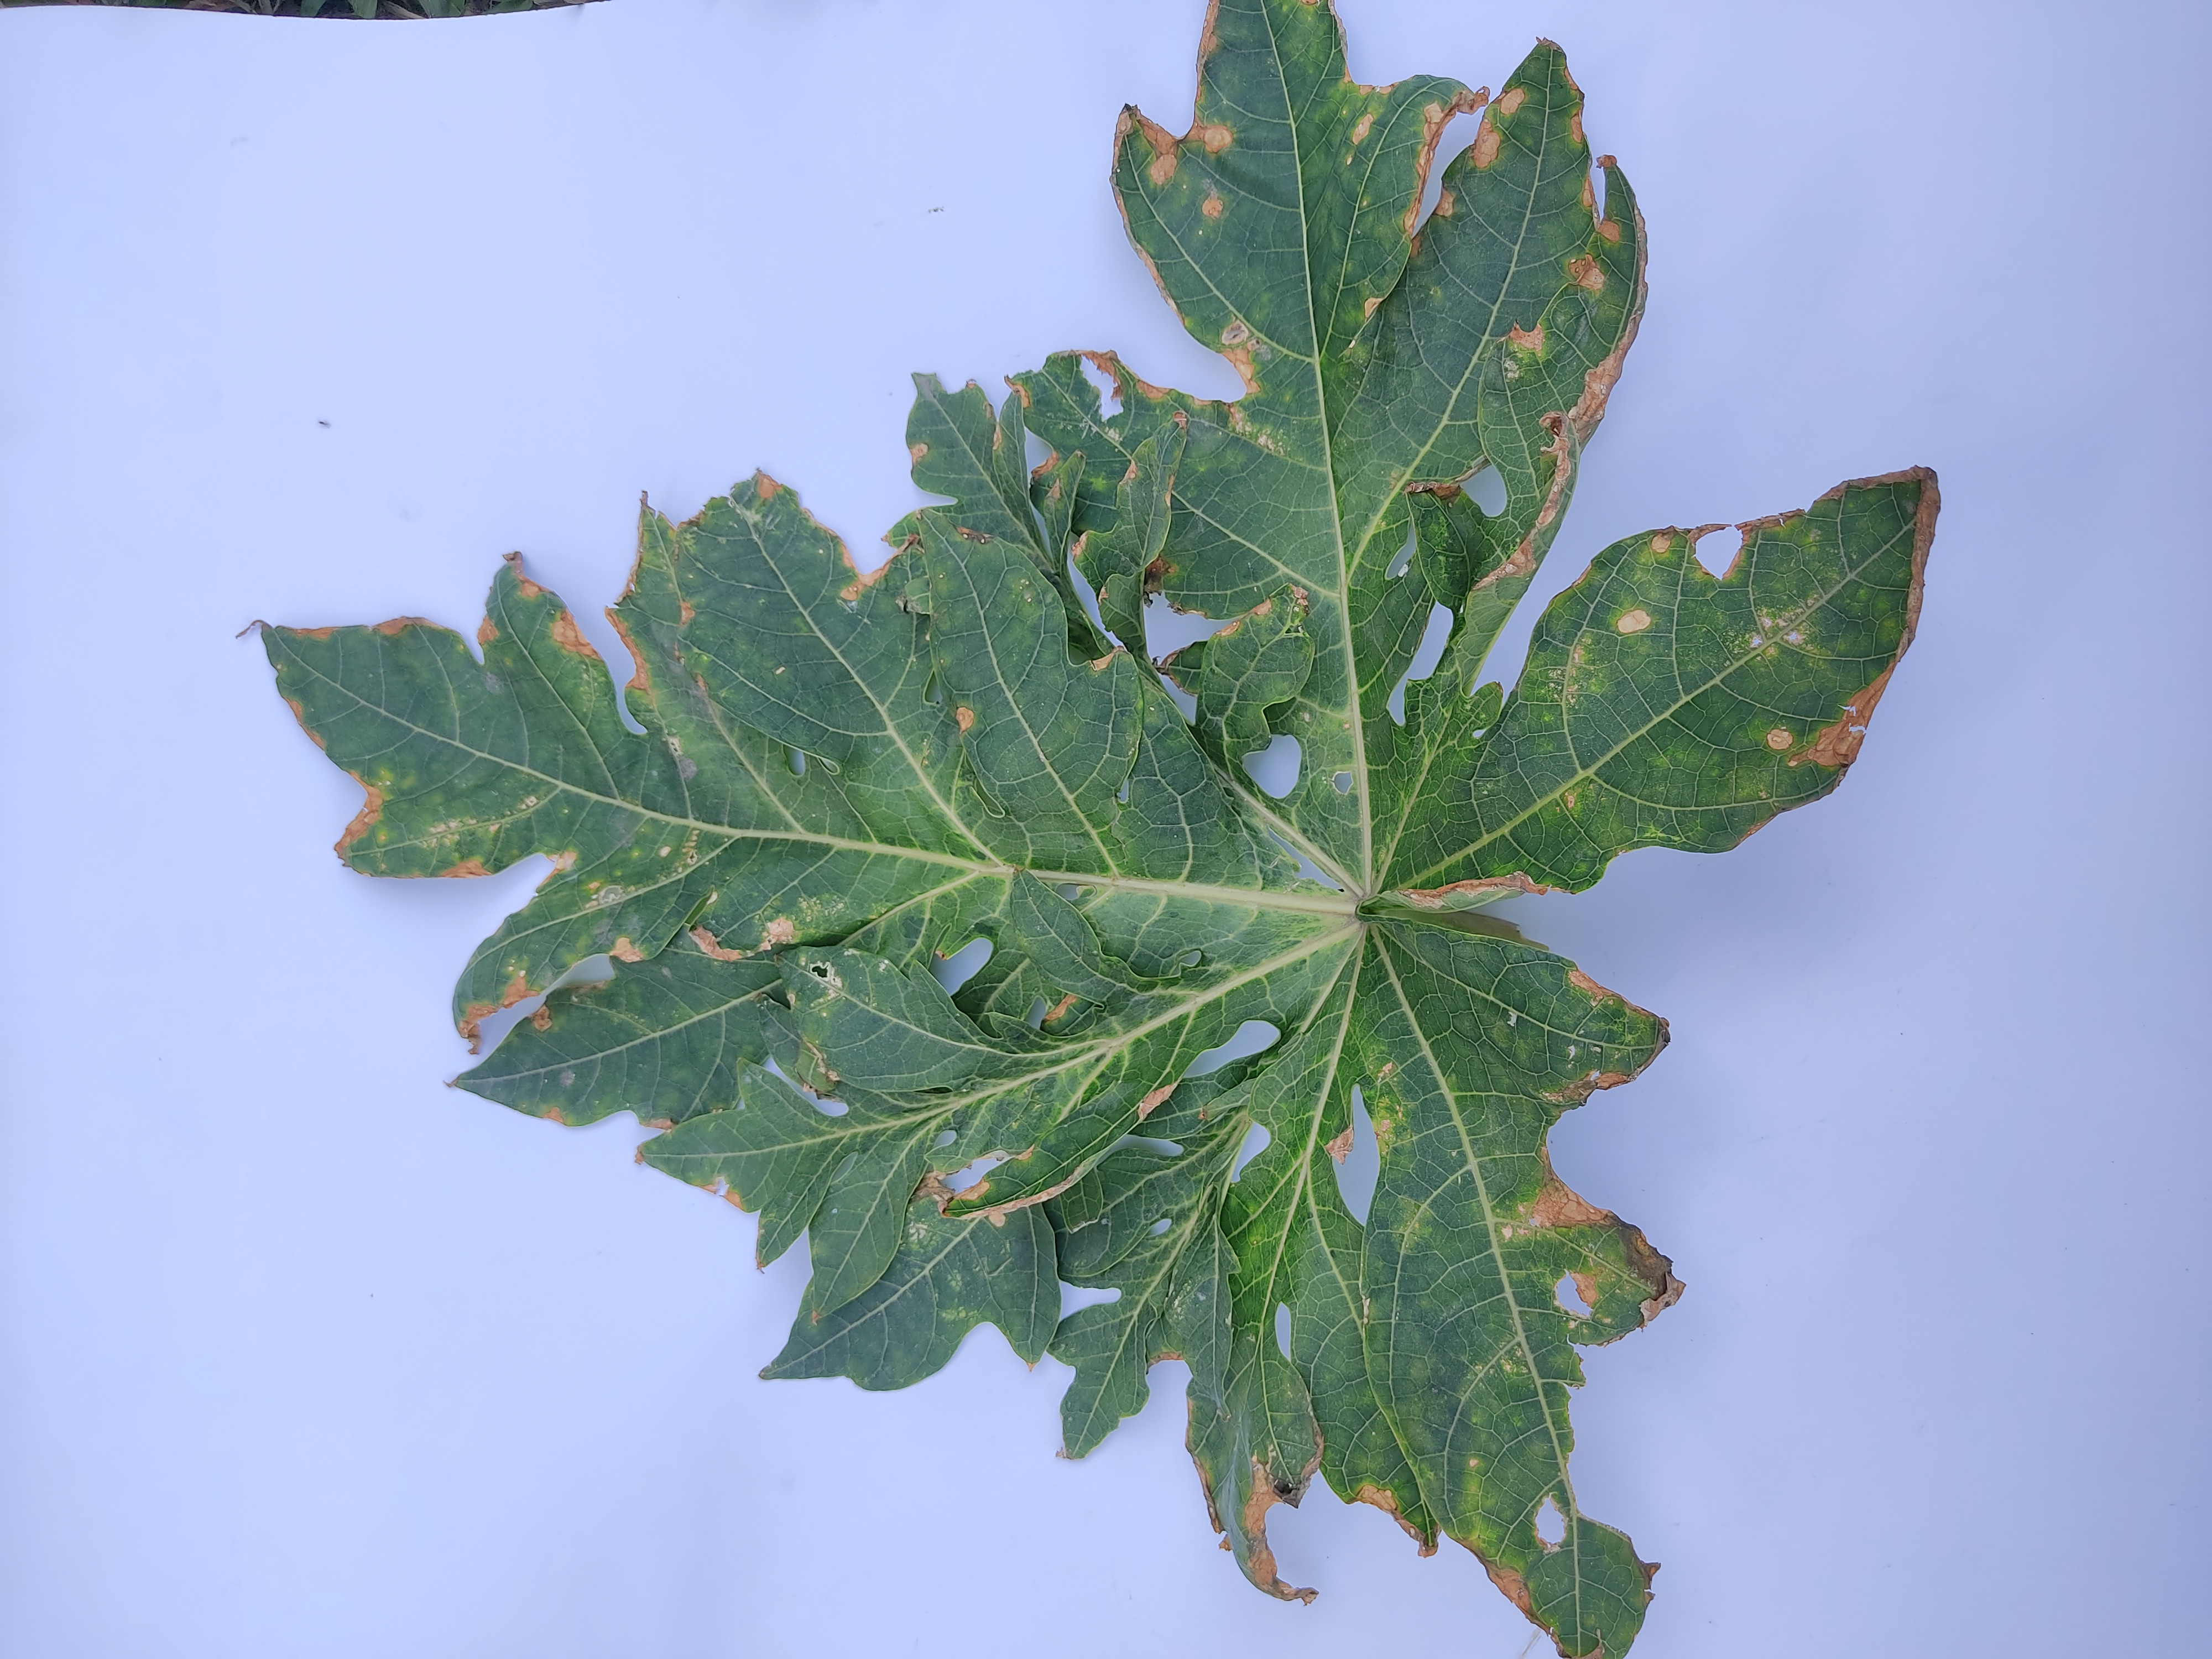
Label: Mite Disease